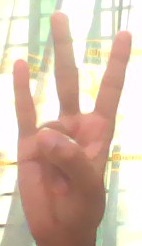
ASL sign: 7